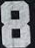
Number: 8